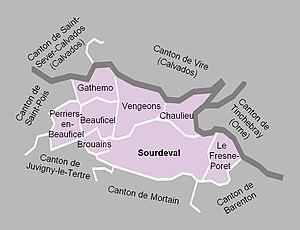
Carte du canton de Sourdeval en 2012.
Le canton de Sourdeval est une ancienne division administrative française, située dans le département de la Manche et la région Basse-Normandie.